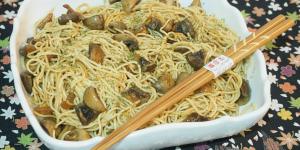
fideos chinos con champinones